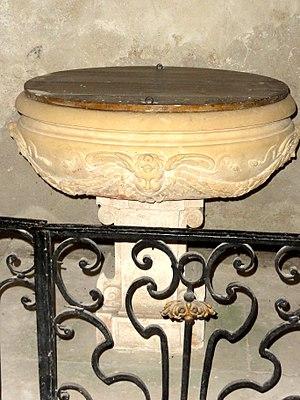
Mobilier de l'église (voir titre).
L'église Sainte-Félicité est une église catholique paroissiale située à Montagny-Sainte-Félicité, dans l'Oise, en France. Elle a été donnée à l'abbaye Saint-Vincent de Senlis en 1154, qui établit un prieuré au nord de l'église, et reste le collateur de la cure jusqu'à la Révolution française. Les éléments les plus anciens de l'église actuelle remontent seulement au XIIIᵉ siècle ; ce sont les supports des voûtes des deux travées droites du chœur. Sinon, l'église a été entièrement reconstruite entre 1510 et 1525 environ, dans le style gothique flamboyant. Seulement la façade et le clocher sont un peu plus récents, et appartiennent déjà à la Renaissance. C'est surtout pour sa haute et gracieuse flèche en pierre que l'église Sainte-Félicité est connue : elle culmine à 65 m de hauteur, et n'est dépassée, dans le département, que par la cathédrale de Senlis. Si l'architecture du reste de l'église ne montre que peu de particularités et reste presque austère, sauf à la façade et au chevet, elle peut s'enorgueillir d'un beau et vaste retable de pierre, installé en 1568 et relatant le martyr de sainte Félicité de Rome, patronne de l'église.